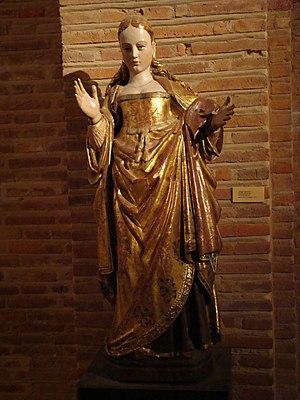
La Vierge enceinte ou Vierge parturiente est une figure de l'iconographie chrétienne représentant la Vierge Marie enceinte de Jésus, en particulier dans les confessions catholique et orthodoxe.